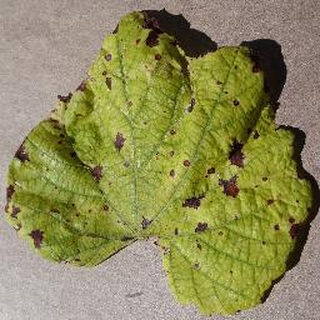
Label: grape_leaf_blight